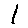
Label: 1